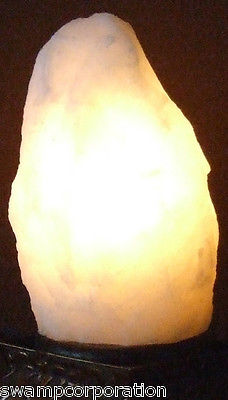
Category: lamp